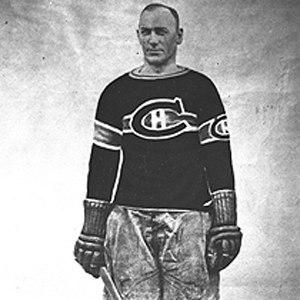
Norman Alexander Dutton dit Mervyn « Red » Dutton, CM, est un joueur professionnel, un entraîneur et un dirigeant canadien de hockey sur glace.
Herbert Martin Gardiner est un joueur canadien professionnel de hockey sur glace.